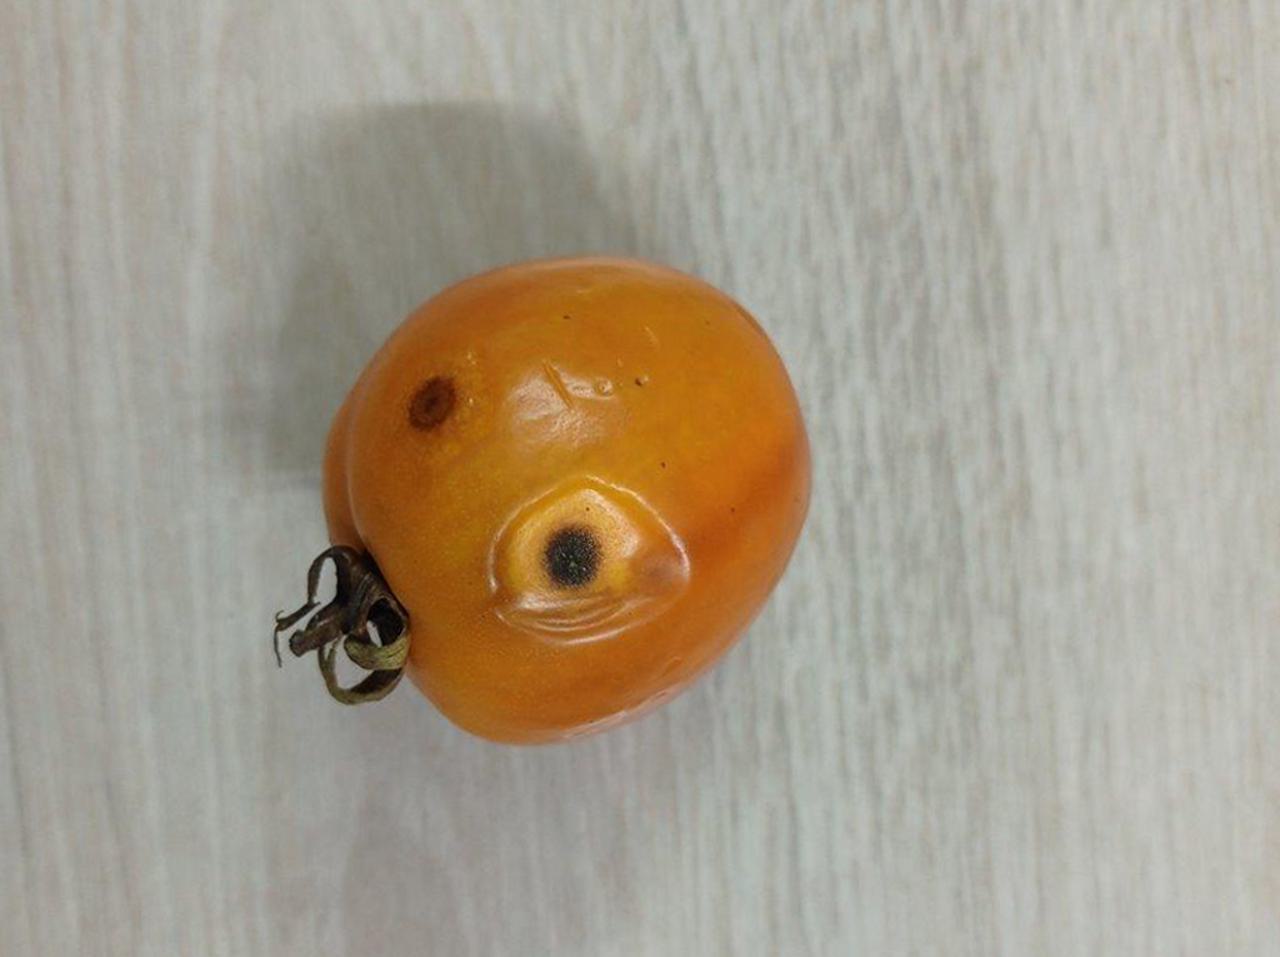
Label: Rotten